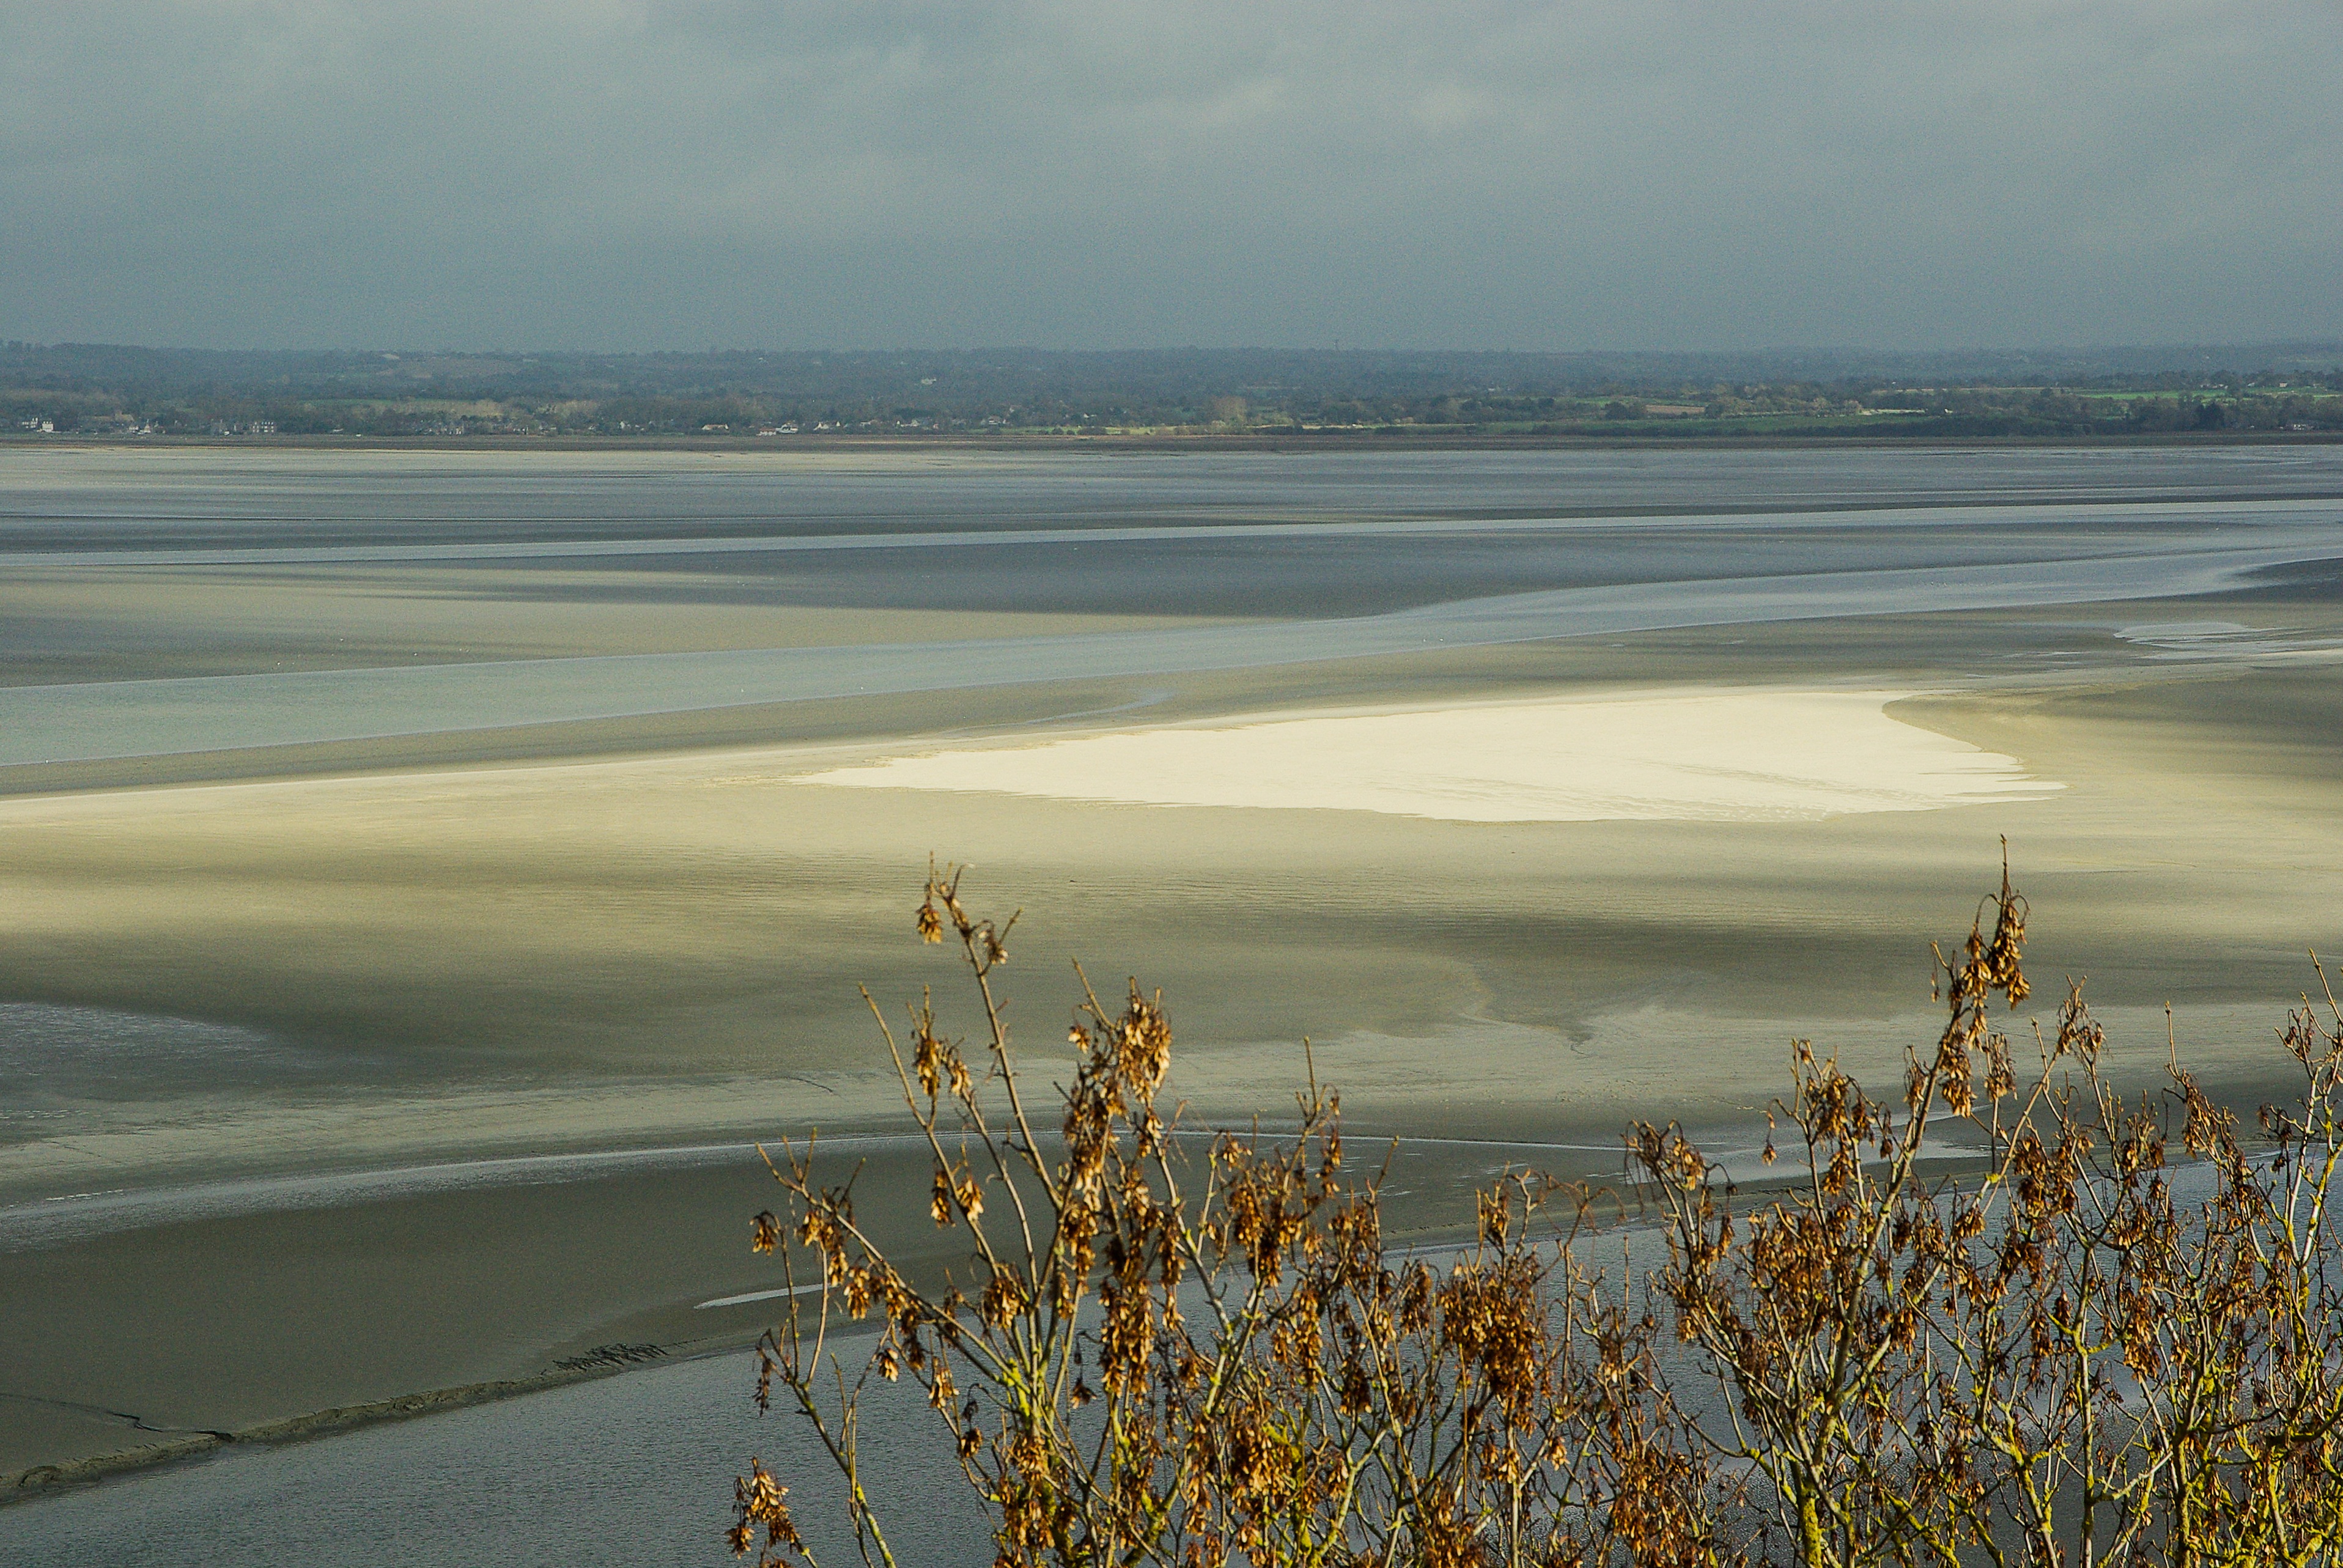
beach, sea, coast, water, sand, ocean, horizon, marsh, cloud, sunrise, sunlight, morning, shore, wave, dawn, dusk, reflection, low tide, bay, material, body of water, wetland, normandy, habitat, estuary, mont saint michel, mudflat, natural environment, atmospheric phenomenon